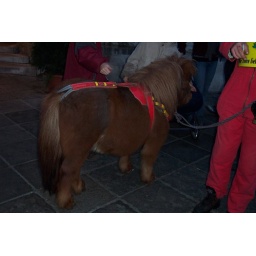
Miniature horse at the Christmas market in Vienna